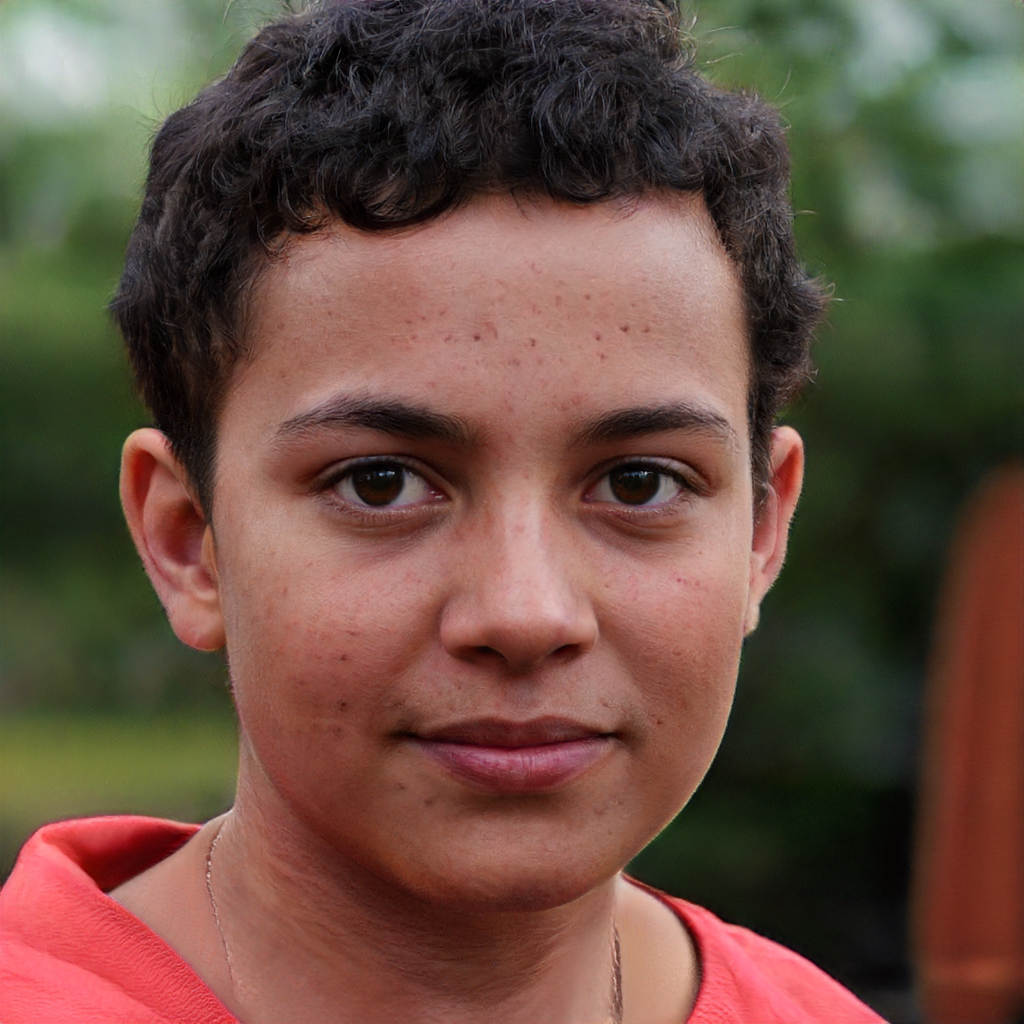
Gender: Male